Train to Busan (film series)

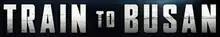
Official franchise logo

The Train to Busan film series consists of South Korean action-horror zombie films, created by Park Joo-suk and produced by Next Entertainment World. The installments include a theatrical movie, an animated prequel that was released in theaters in the international market, and a standalone sequel that had a limited theatrical release. Based on an original story by Park Joo-suk, the premise centers around a zombie epidemic outbreak that originates in South Korea. Each respective installment details the struggles of the primary characters to withstand the advances of the undead, and survive the events to make their escape.